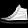
Label: Sneaker